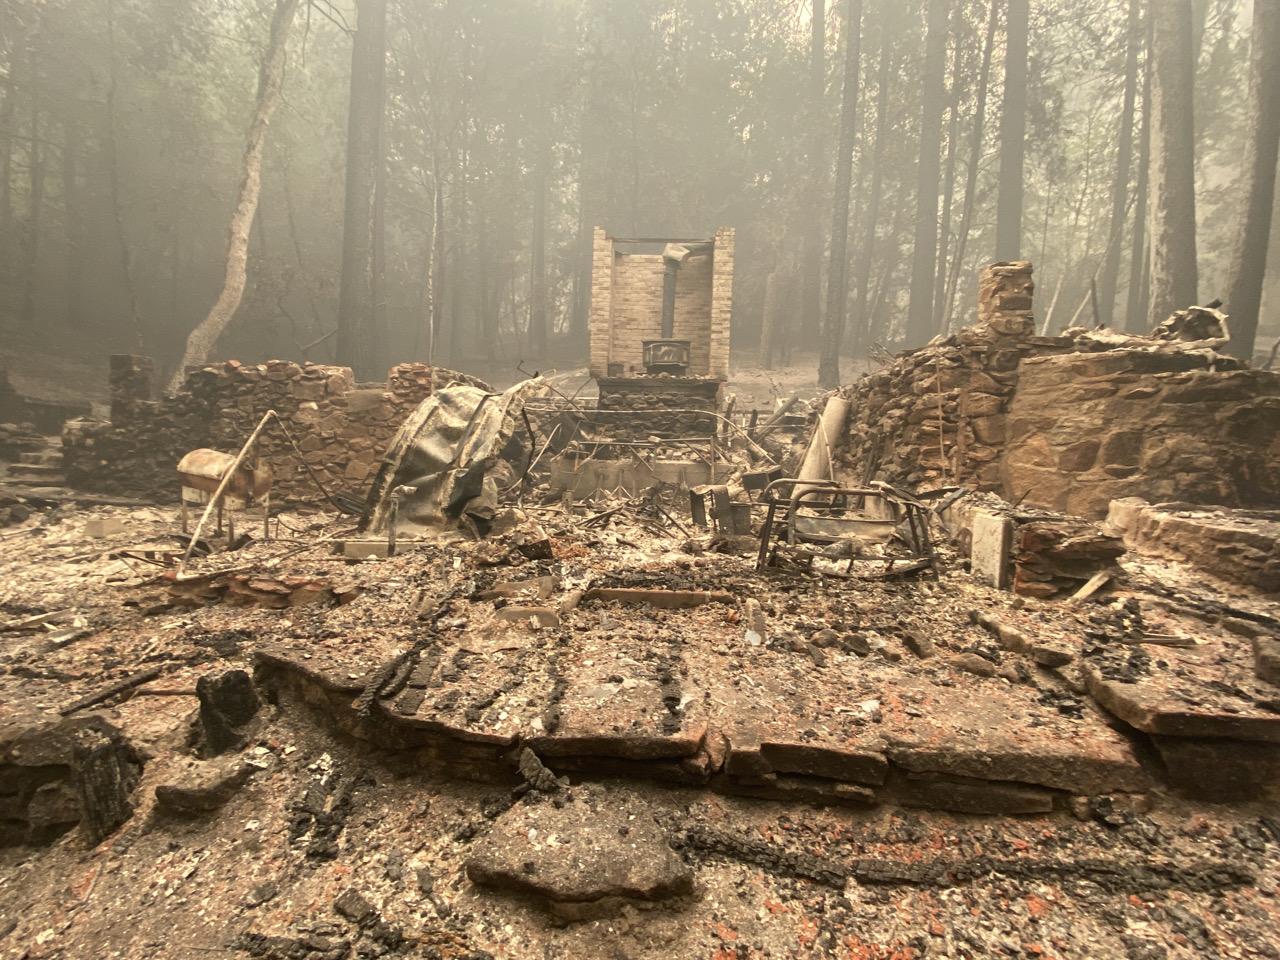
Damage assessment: destroyed